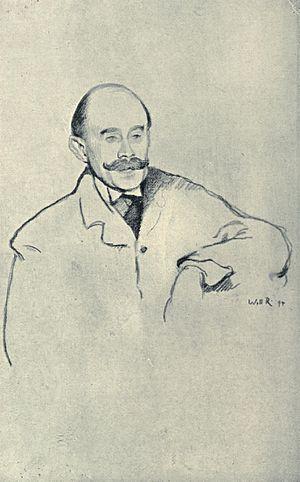
Walter Horatio Pater, né le 4 août 1839 à Stepney et mort le 30 juillet 1894, est un essayiste anglais, historien de l'art et critique littéraire.